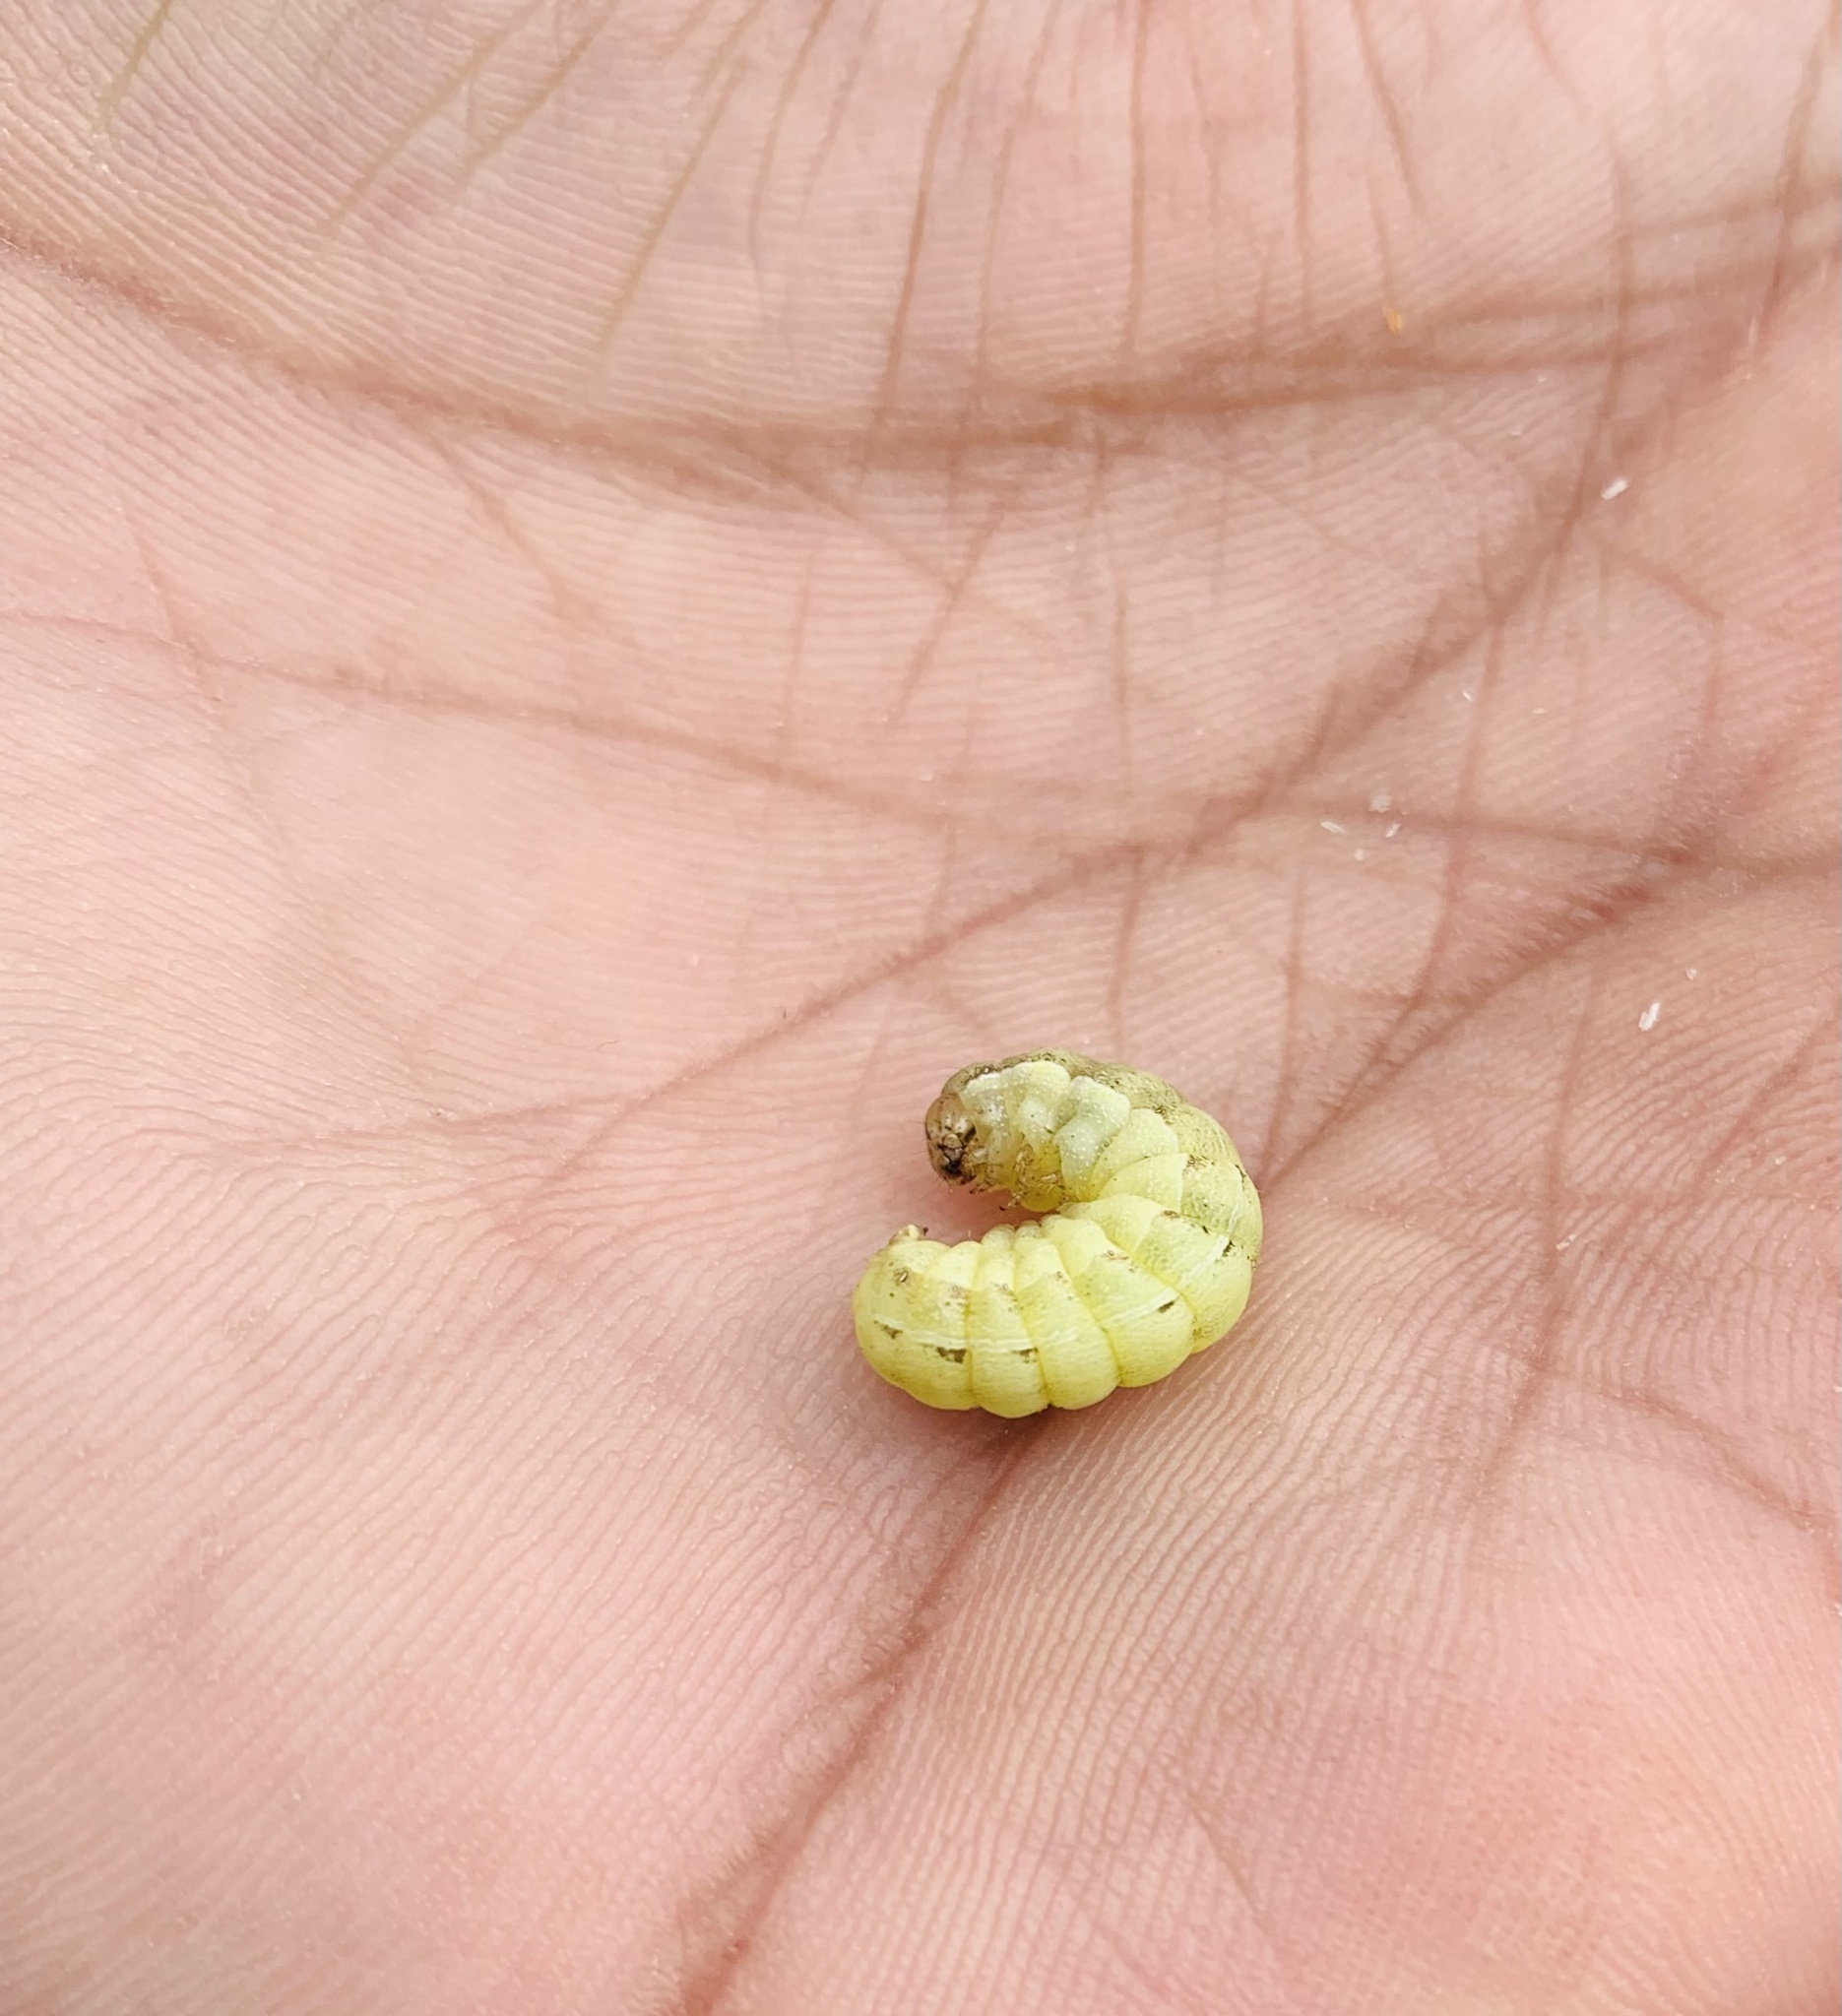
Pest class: cutworms